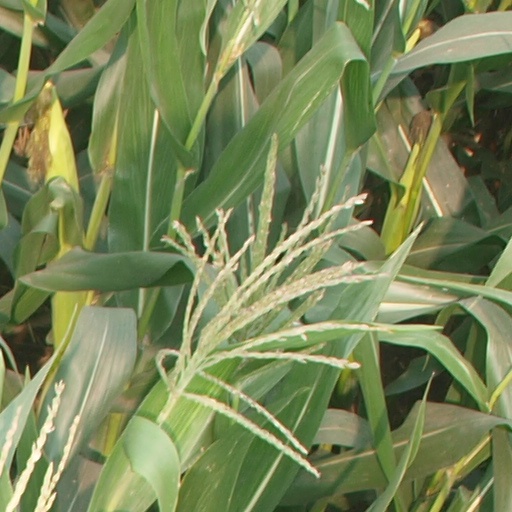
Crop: maize; corn